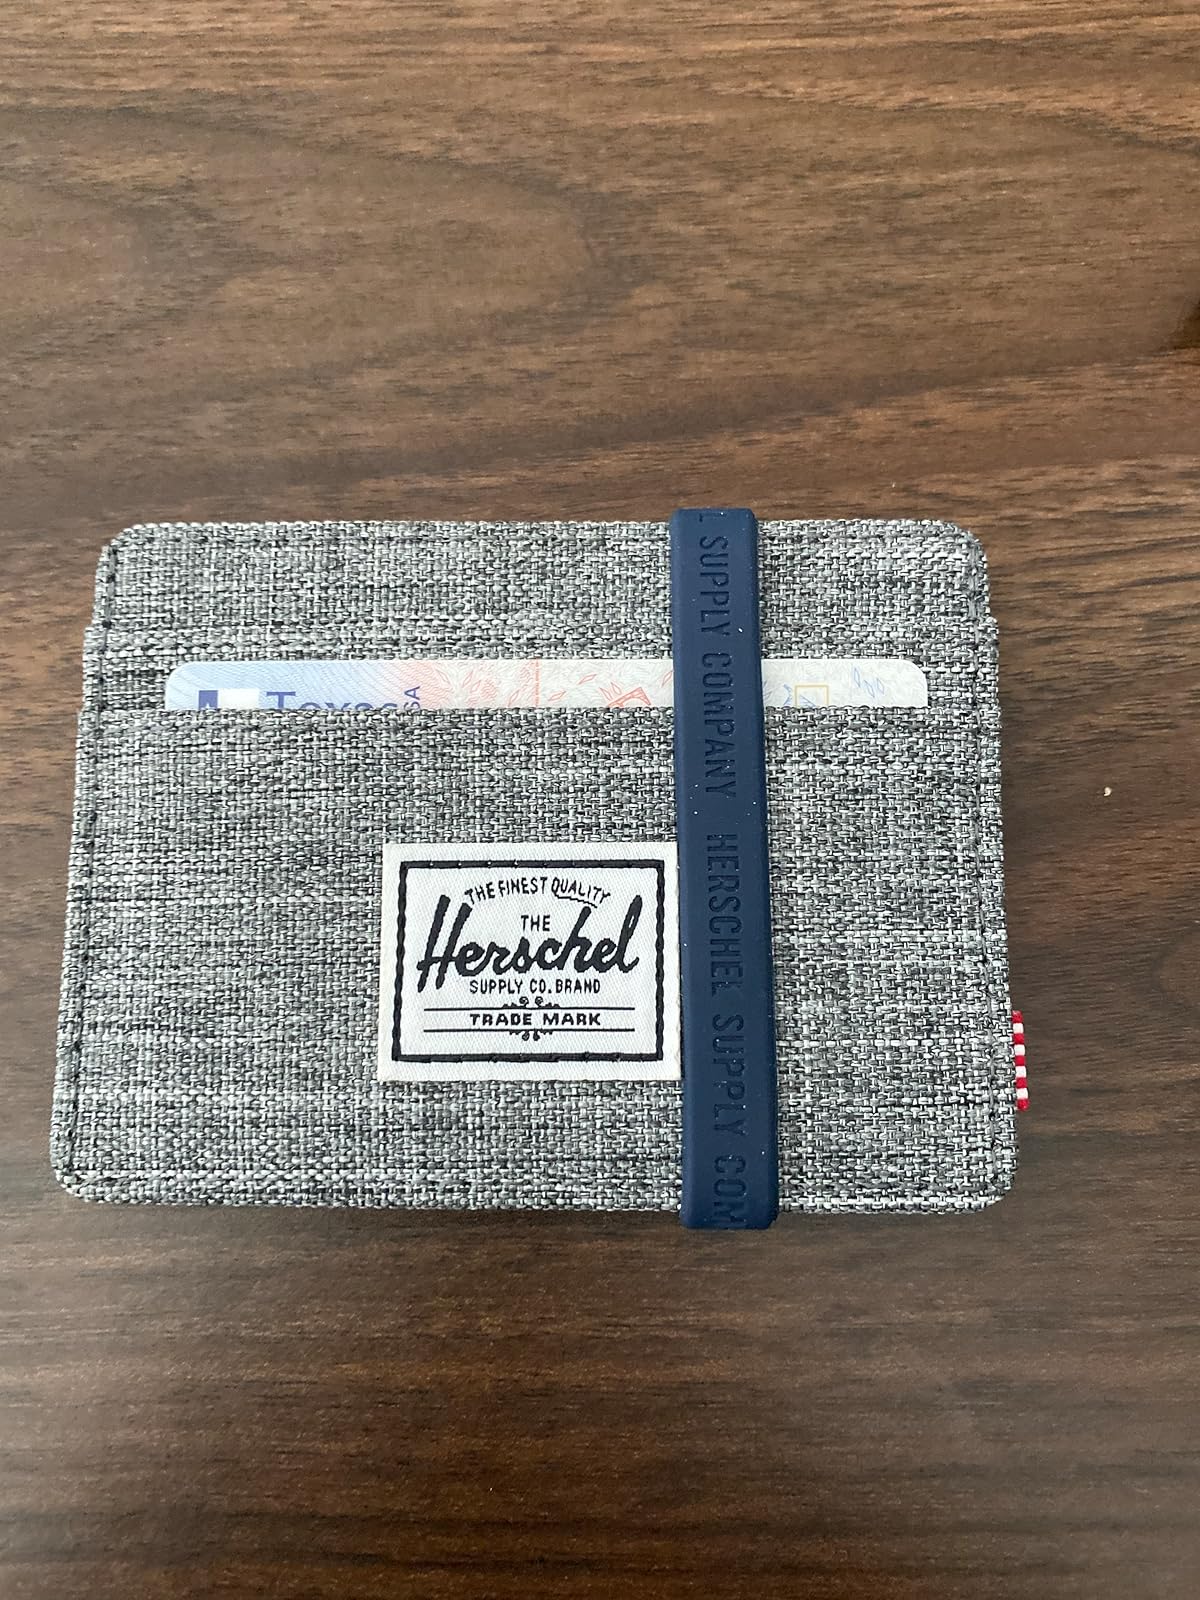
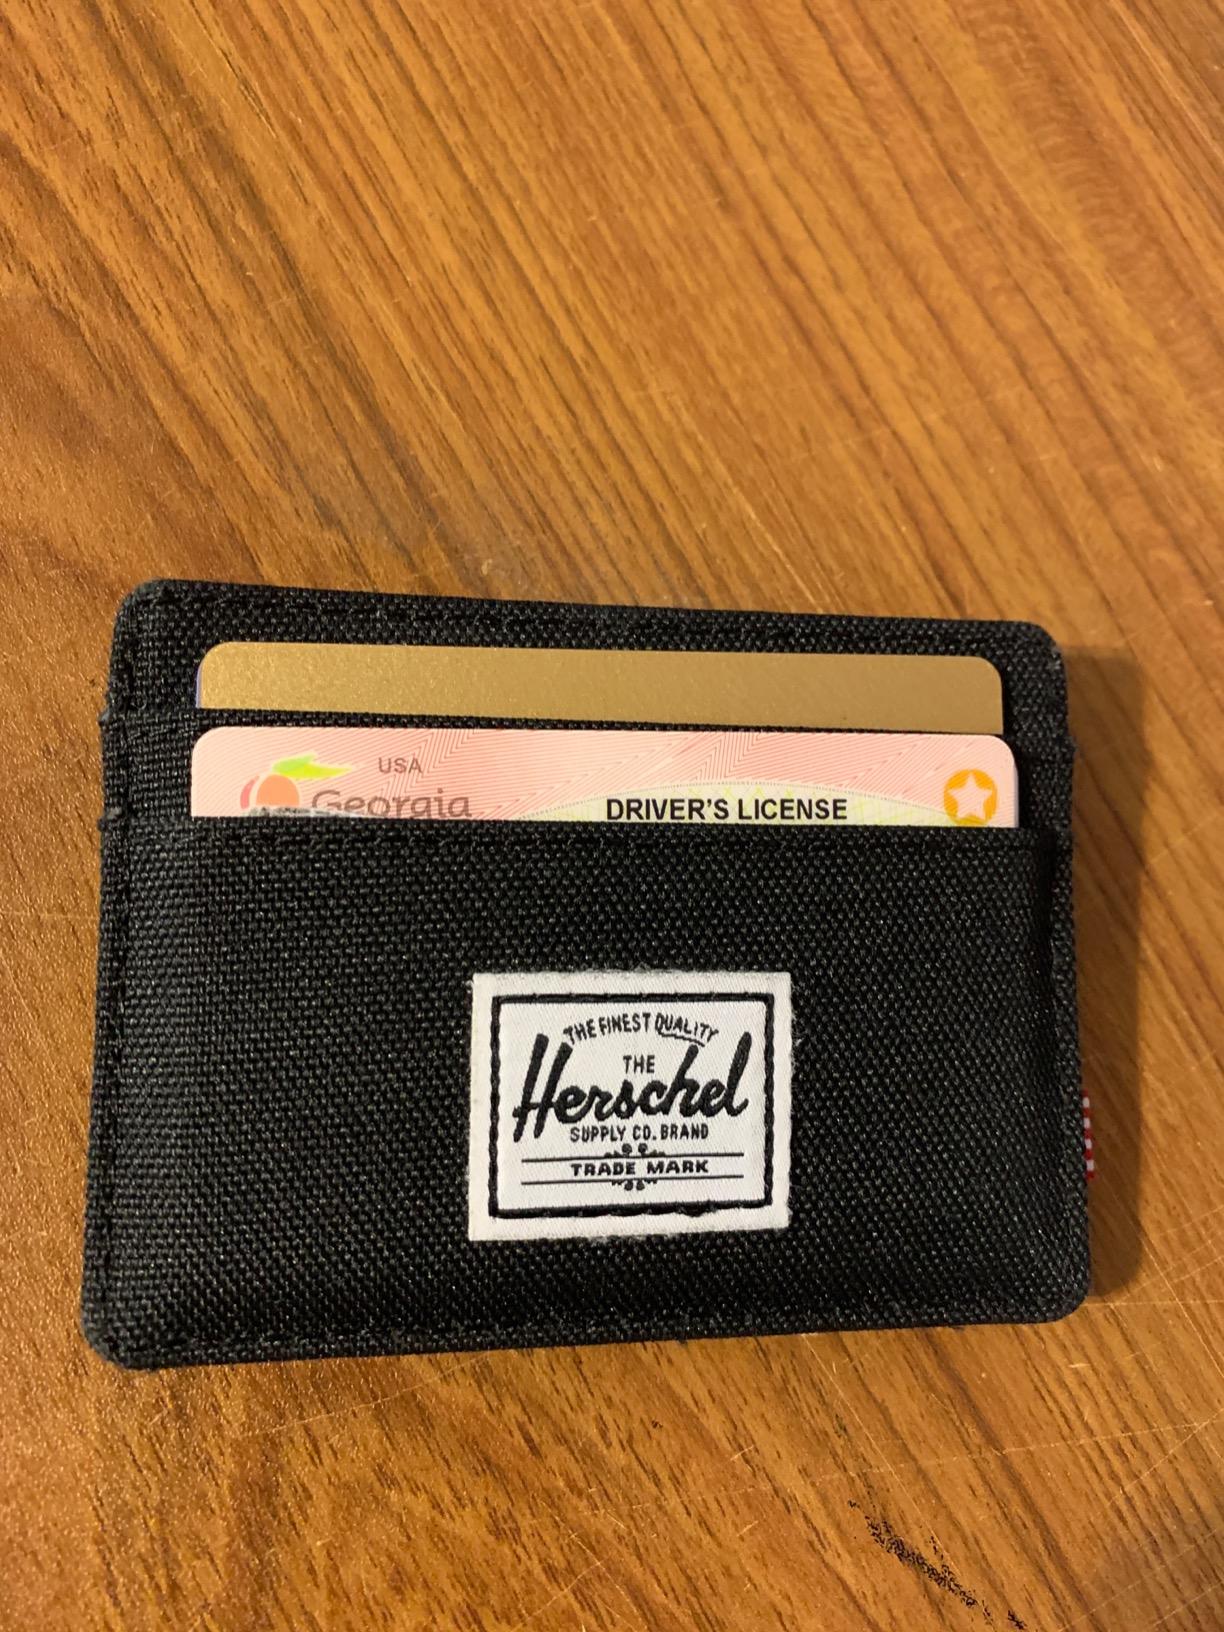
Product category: accessories_wallet
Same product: no